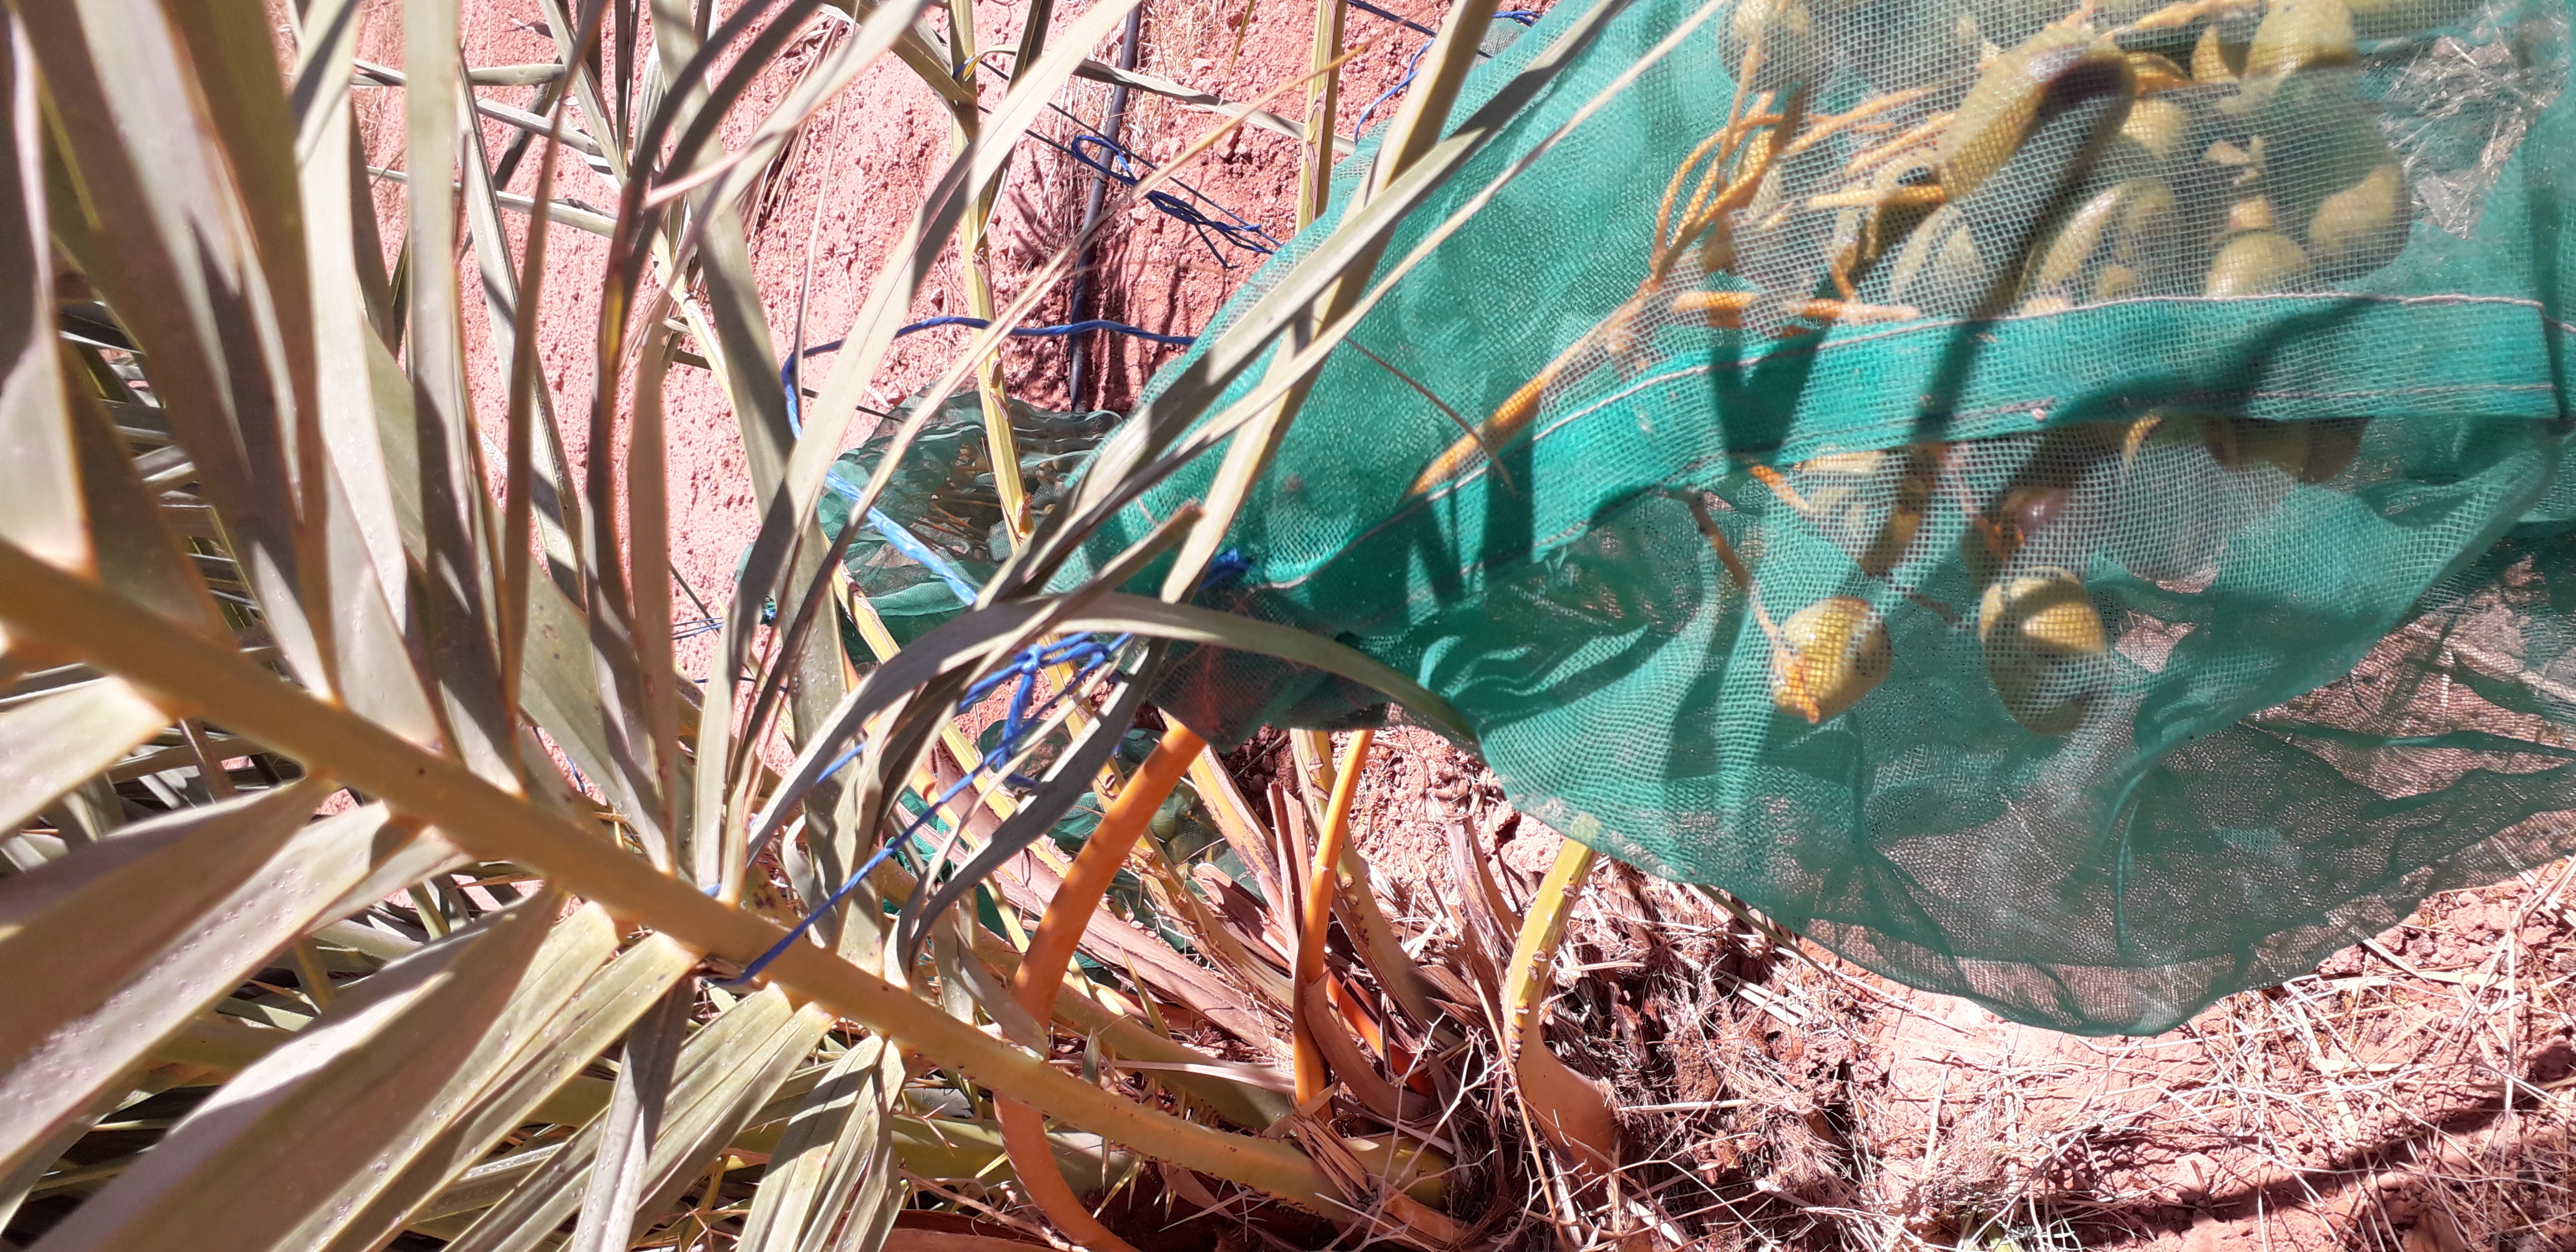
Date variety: Boufagous